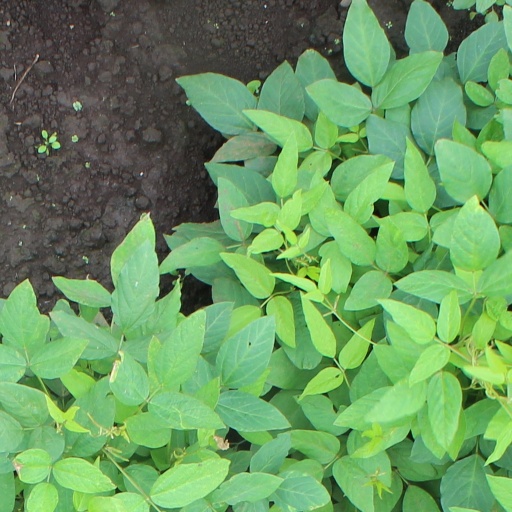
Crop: soybean